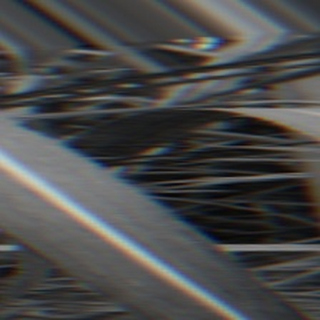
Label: sugarcane_bacterial_blight